Myomancy

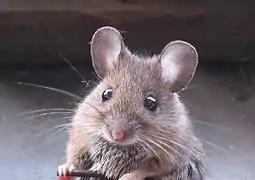
A wood mouse

Myomancy (from "myo-" "mouse" + "-mancy" "divination by means of") is the practice of reading omens from the behavior of rats or mice, a "theriomantic" method of divination which might be implied in the Bible verse Isaiah 66:17.